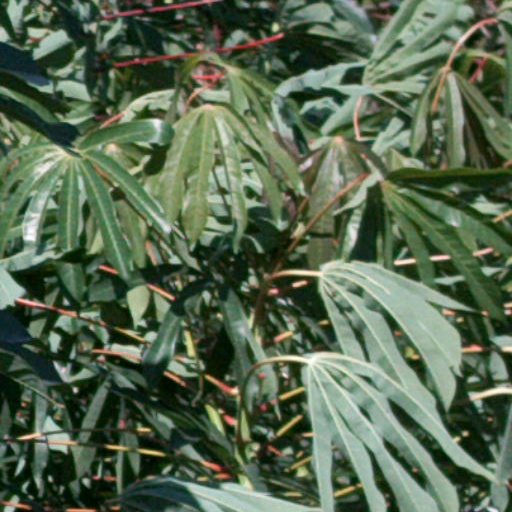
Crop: cassava